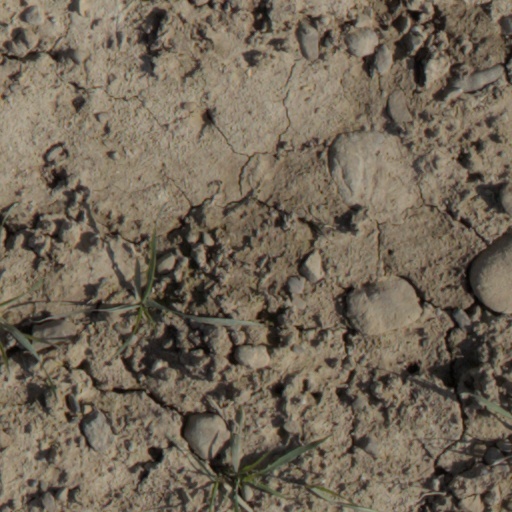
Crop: wheat